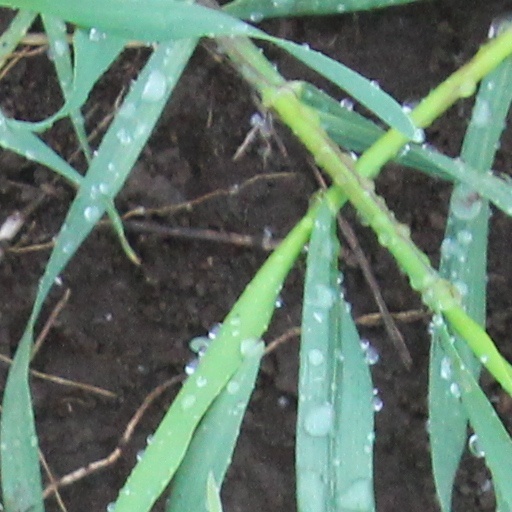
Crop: wheat